Pete Rouse

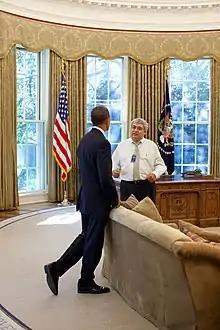
Rouse speaking with President Obama in the Oval Office in October 2010, shortly after becoming Chief of Staff.

When Rahm Emanuel left the White House in October 2010 to run for Mayor of Chicago, Rouse became the "interim" Chief of Staff at the White House. Rouse is the first Asian American Chief of Staff in U.S. history.